Marx Dormoy station

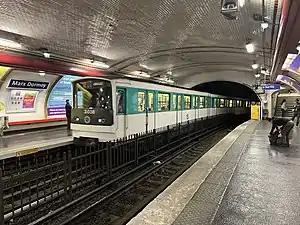

Marx Dormoy is a station on line 12 of the Paris Métro in the districts of La Chapelle and Goutte d'Or and the 18th arrondissement.